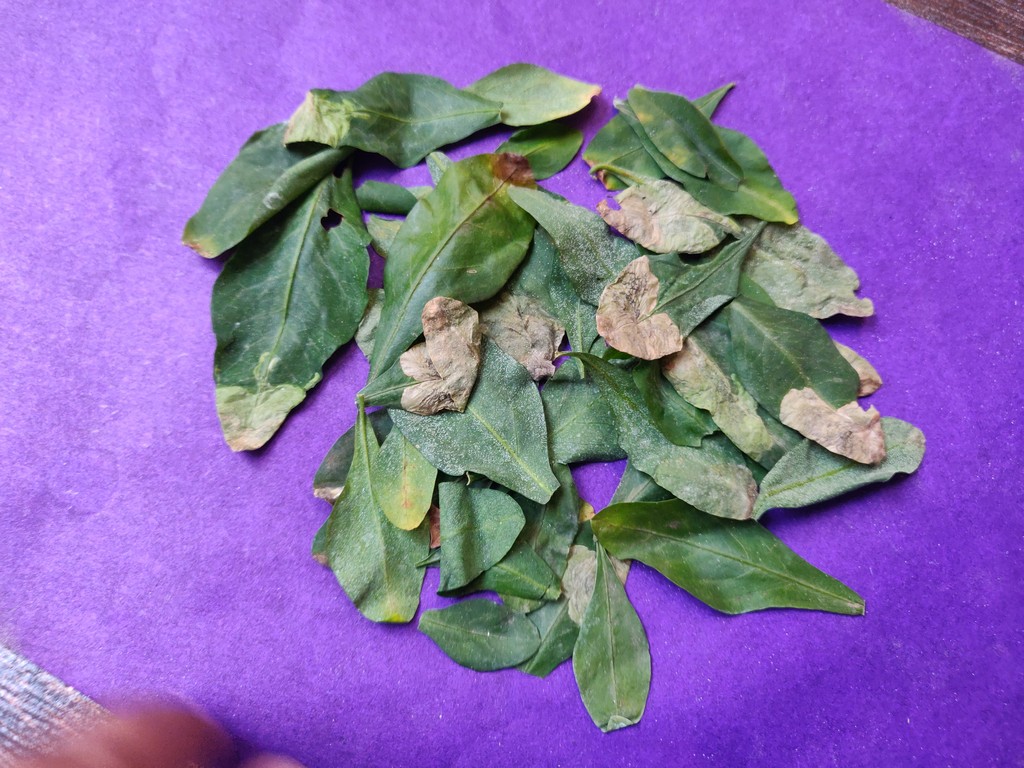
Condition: Unhealthy
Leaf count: multiple
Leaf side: unknown